Jakub Menšík

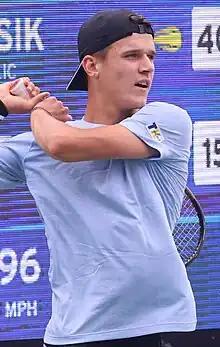
Menšík at the 2023 US Open

He has a career-high ATP singles ranking of world No. 17, achieved on 9 June 2025, and a doubles ranking of No. 386, achieved on 3 February 2025. Menšík is currently the No. 1 player from Czechia. He has won one ATP Tour singles title, a Masters 1000 event at the 2025 Miami Open.